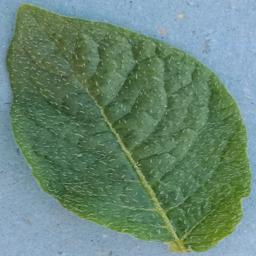
Etiqueta: Sana